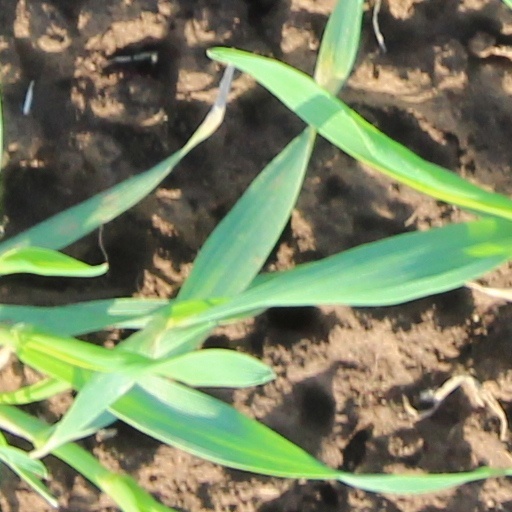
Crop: wheat